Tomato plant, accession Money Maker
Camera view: vertical (180 deg); turntable rotation: 30 degrees
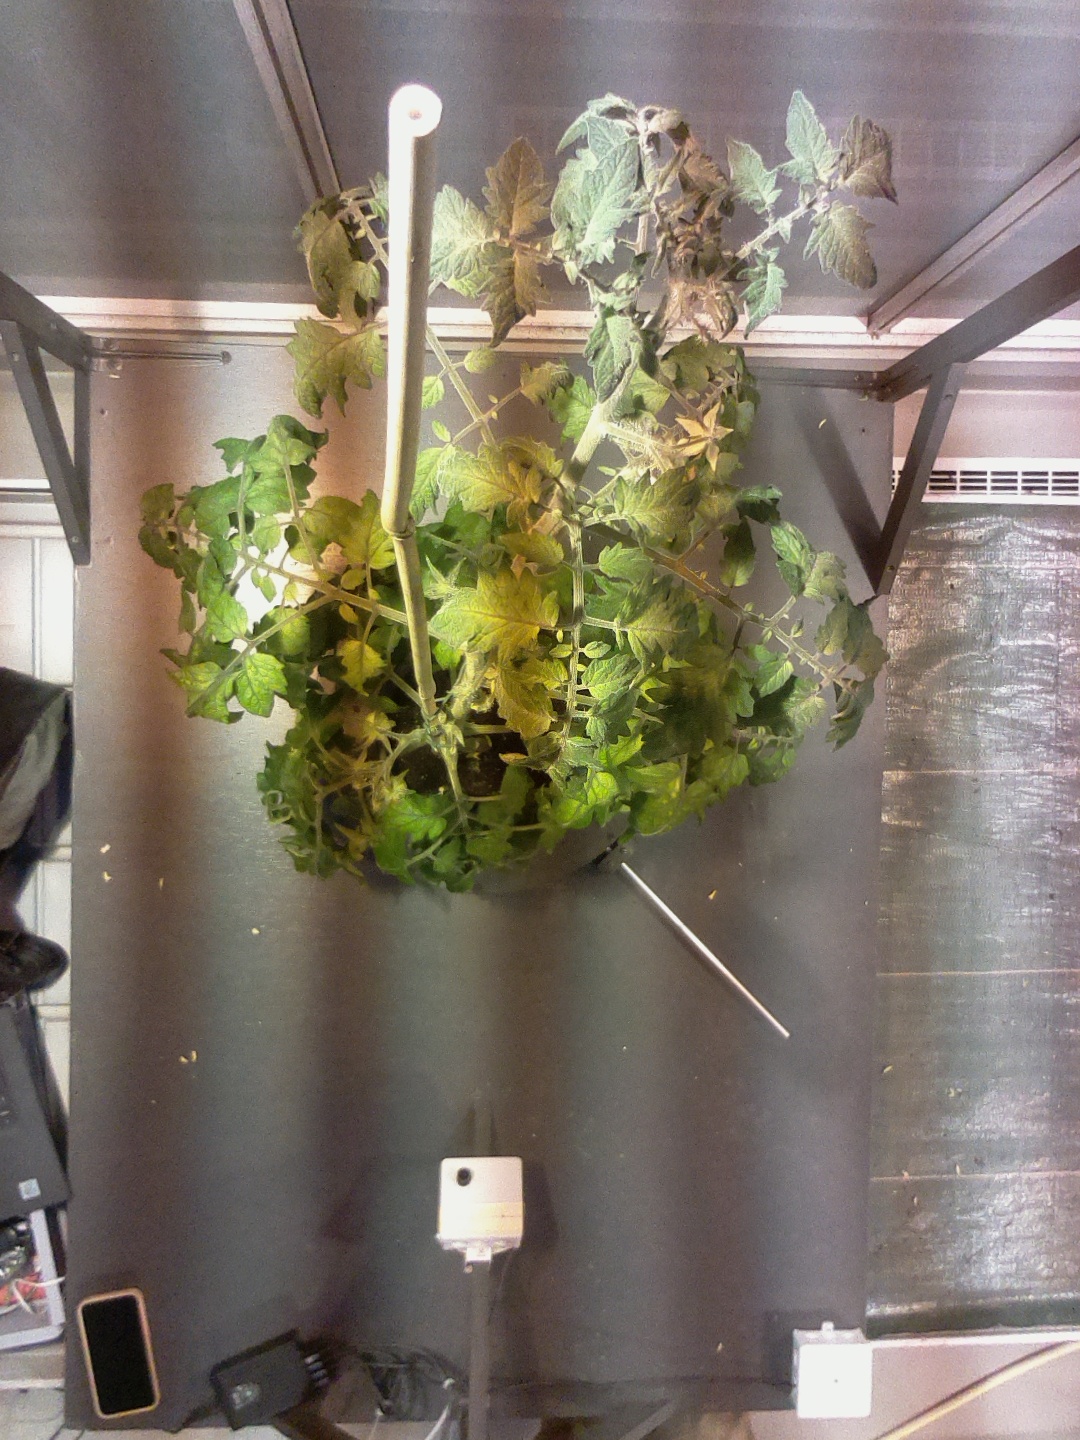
BBCH growth stage 71: 10%-20% of final fruit size